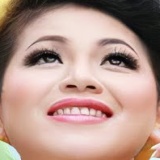
ca sĩ Anh Thơ